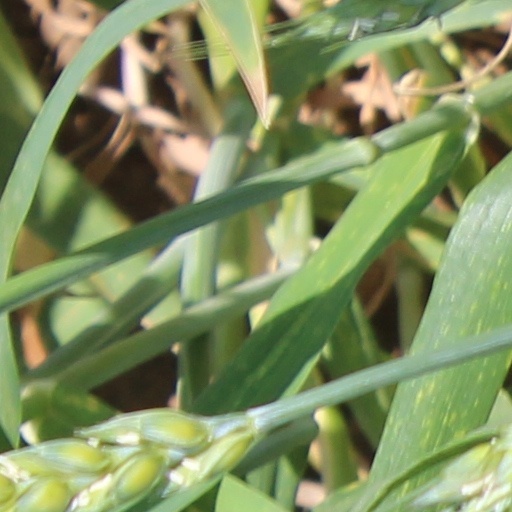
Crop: wheat